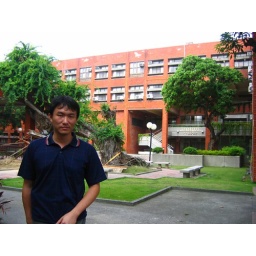
Prof. ilin in front of his office building